Lodsworth

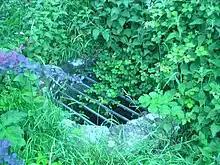
St Peter's Well in 2007

The spring near St Peter's church was a place of pilgrimage in the Middle Ages, especially for people with eye problems, and a source of revenue for the village. The well is located a few yards along a footpath that joins the lower junction of Church Lane and Vicarage Lane.